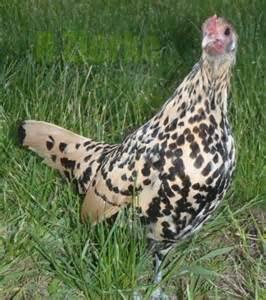
chicken